Giovan Battista Langetti

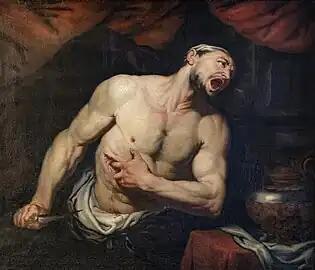
Ca' Rezzonico - Suicido di Catone - Giambattista Langetti

Giovanni Battista Langetti (1625–1676), also known as Giambattista Langetti, was an Italian late-Baroque painter. He was active in his native Genoa, then Rome, and finally for the longest period in Venice.